Carnival Sunrise

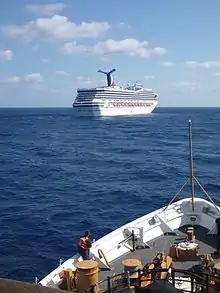
The Coast Guard cutter stands by to assist "Carnival Triumph" in the Gulf of Mexico on February 11, 2013.

On March 29, 2012, an American judge ordered the ship to be held at Galveston, Texas. The move came as part of a $10 million lawsuit filed in federal court in Galveston by relatives of a German tourist who died in the "Costa Concordia" disaster. Reports said that the warrant ordering the ship held in port states that "the court finds that the conditions for an attachment of defendants' joint and collective property within this district, mainly the MS "Carnival Triumph", appear to exist upon an admiralty and maritime claim". "Carnival Triumph" was allowed to unload passengers and cargo and move between berths until a hearing could be scheduled.